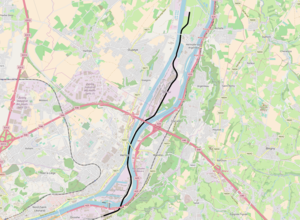
La ligne 214 est une ligne ferroviaire industrielle belge qui va de Jupille jusqu'au site de l'aciérie d'ArcelorMittal.